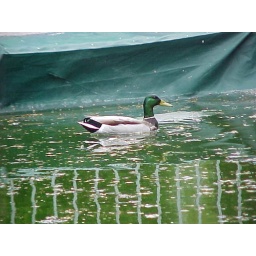
Male mallard duck in the swimming pool at our apartment complex in Yakima, WA